Food insecurity and hunger in the United States

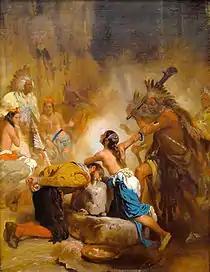
Early settlers to North America often suffered from hunger, though some were saved from starvation thanks to aid from Native Americans such as Pocahontas.

Local governments can also mitigate hunger and food insecurity in low-income neighborhoods by establishing community gardens. According to the "Encyclopedia of Community", a community garden is "an organized, grassroots initiative whereby a section of land is used to produce food or flowers or both in an urban environment for the personal use or collective benefit of its members." Community gardens are beneficial in that they provide community members with self-reliant methods for acquiring nutritious, affordable food. This contrasts with safety net programs, which may alleviate food insecurity but often foster dependency.